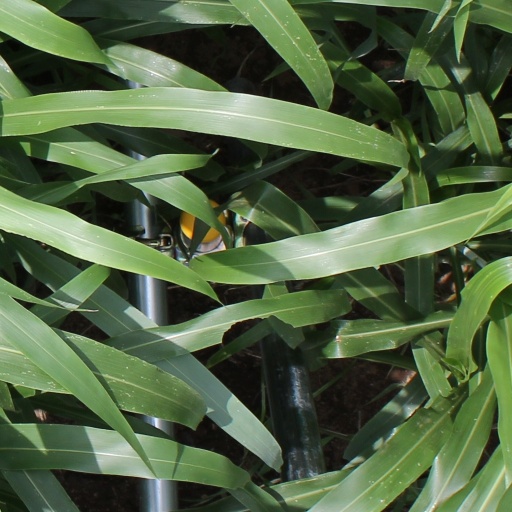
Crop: sorghum